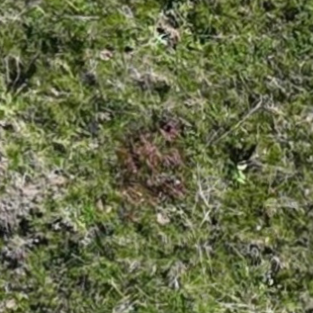
Month: october
Dye color: red
Dye concentration: low